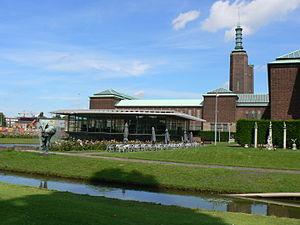
Le musée Boijmans Van Beuningen est le musée de peinture et beaux-arts de Rotterdam, dans la province néerlandaise de Hollande-Méridionale. Créé en 1849 autour de la collection de Frans Jacob Otto Boymans, il est installé dans un bâtiment dédié, depuis 1935, dans le centre ville, dans le parc des musées. Le fonds du musée est agrandi en 1958, par le legs de la collection de Daniël George van Beuningen, et le musée prend alors le nom de musée Boijmans Van Beuningen.